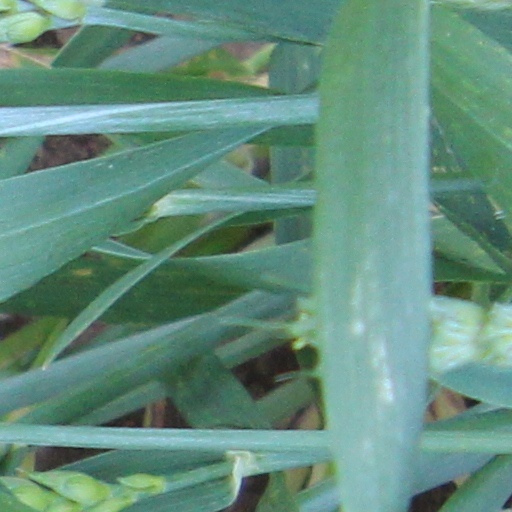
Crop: wheat